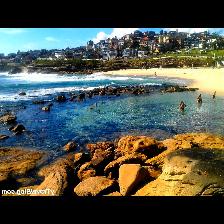
Label: Human